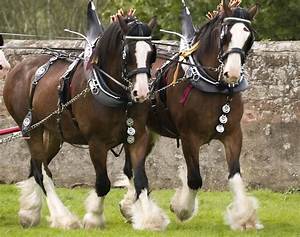
Label: horse